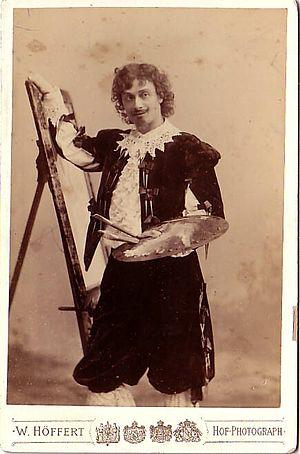
Josef Gottfried Ignaz Kainz, né le 2 janvier 1858 à Wieselburg, aujourd'hui Mosonmagyaróvár en Hongrie, et mort le 20 septembre 1910 à Vienne en Autriche, est un comédien autrichien.
Ernst Friedrich Wilhelm Hugo Höffert, né à Stralsund le 25 octobre 1832 et mort le 8 avril 1901, est un photographe allemand, attitré à la cour royale de Prusse et qui a fondé des studios dans de nombreuses villes européennes dont Göteborg, Dresde, Leipzig, Chemnitz, Bad Ems, Nice, Hambourg, Magdebourg, Breslau, Hanovre, Berlin et Düsseldorf.